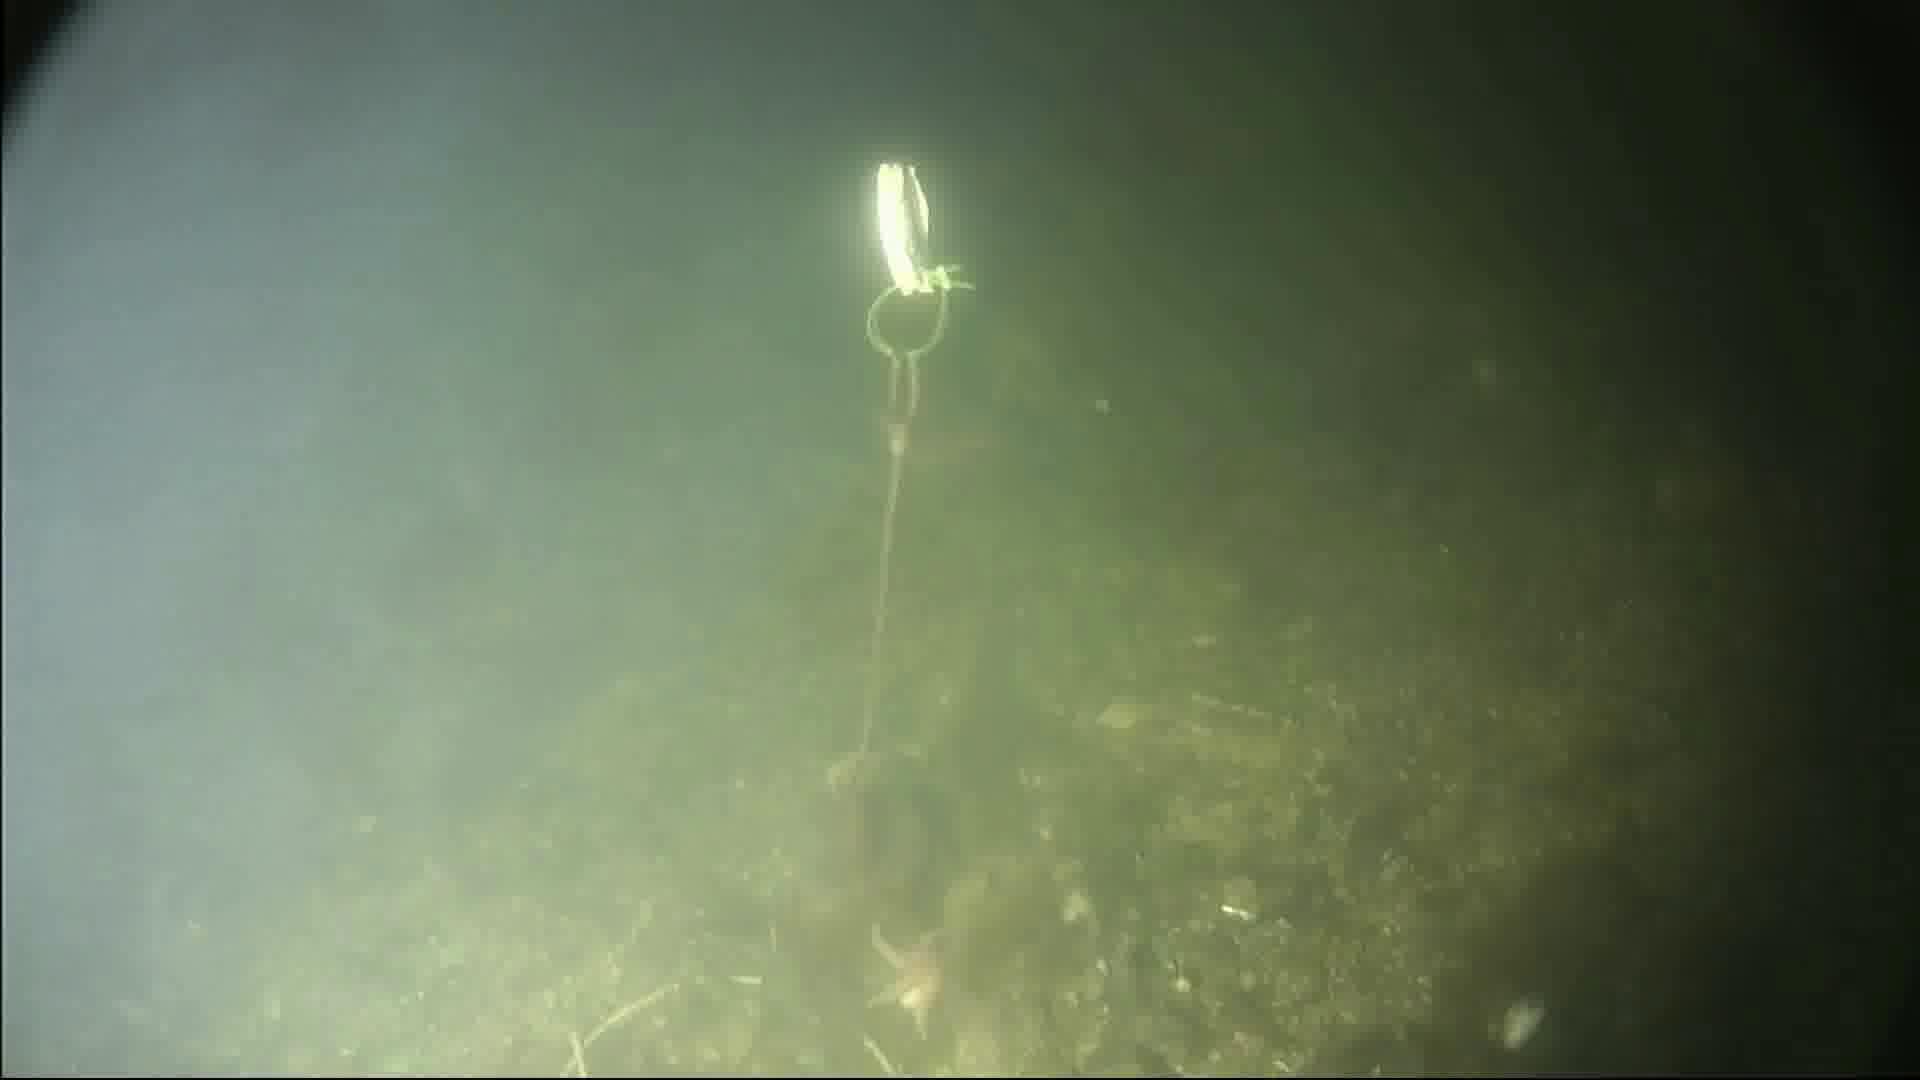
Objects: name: starfish